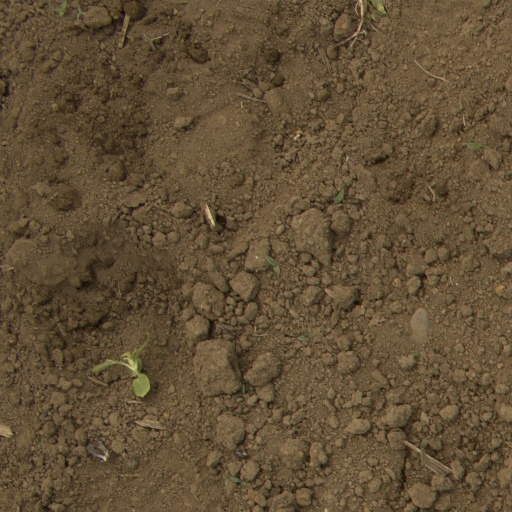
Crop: Jerusalem artichoke